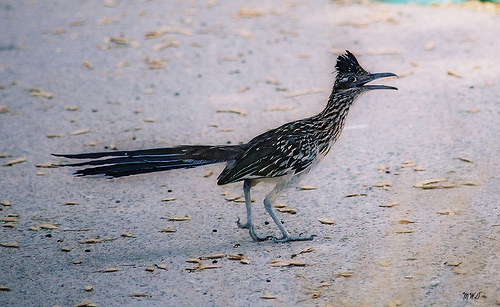
this odd bird has a black plumed crown with black and white speckles covering it.
this bird is brown and black in color with a large beak curved at the end and black eye rings.
a large bird with a black body with white spots, gray tarsus, and long rectrices.
a small black bird with long retrices, black hair around its crown, and a long beak.
the pretty bird has long blue tarsus with a very long tail and beak.
this bird is black with white and has a long, pointy beak.
a slim brown bird with white spots and long pointy beak
this bird is black with white spots and a large beak
this bird has a long black bill, a black crown and black wings which are all streaked in yellowish white.
this black-crested bird has a long neck, long flank and tarsus and long black tail feathers.
Species: Geococcyx